Banksia scabrella

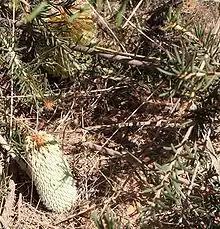
A pale green cylindrical bud in orange sand. Horizontal branches are nearby.

A 2002 study by American botanists Austin Mast and Tom Givnish concurred with Alex George's observations in that molecular analysis mapped out "scabrella" as one of a clade containing "B. lanata", both subspecies of "B. leptophylla" and "B. telmatiaea", with "B. grossa" as a more distant relative. Early in 2007, Mast and Thiele initiated a rearrangement of "Banksia" by merging "Dryandra" into it, and publishing "B." subg. "Spathulatae" for the taxa having spoon-shaped cotyledons. They foreshadowed publishing a full arrangement once DNA sampling of "Dryandra" was complete; in the meantime, if Mast and Thiele's nomenclatural changes are taken as an interim arrangement, then "B. scabrella" is placed in "B." subg. "Spathulatae".